Perini Journal

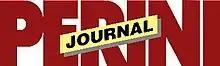

The Perini Journal is the main trade journal in the world completely dedicated to the tissue paper industry.